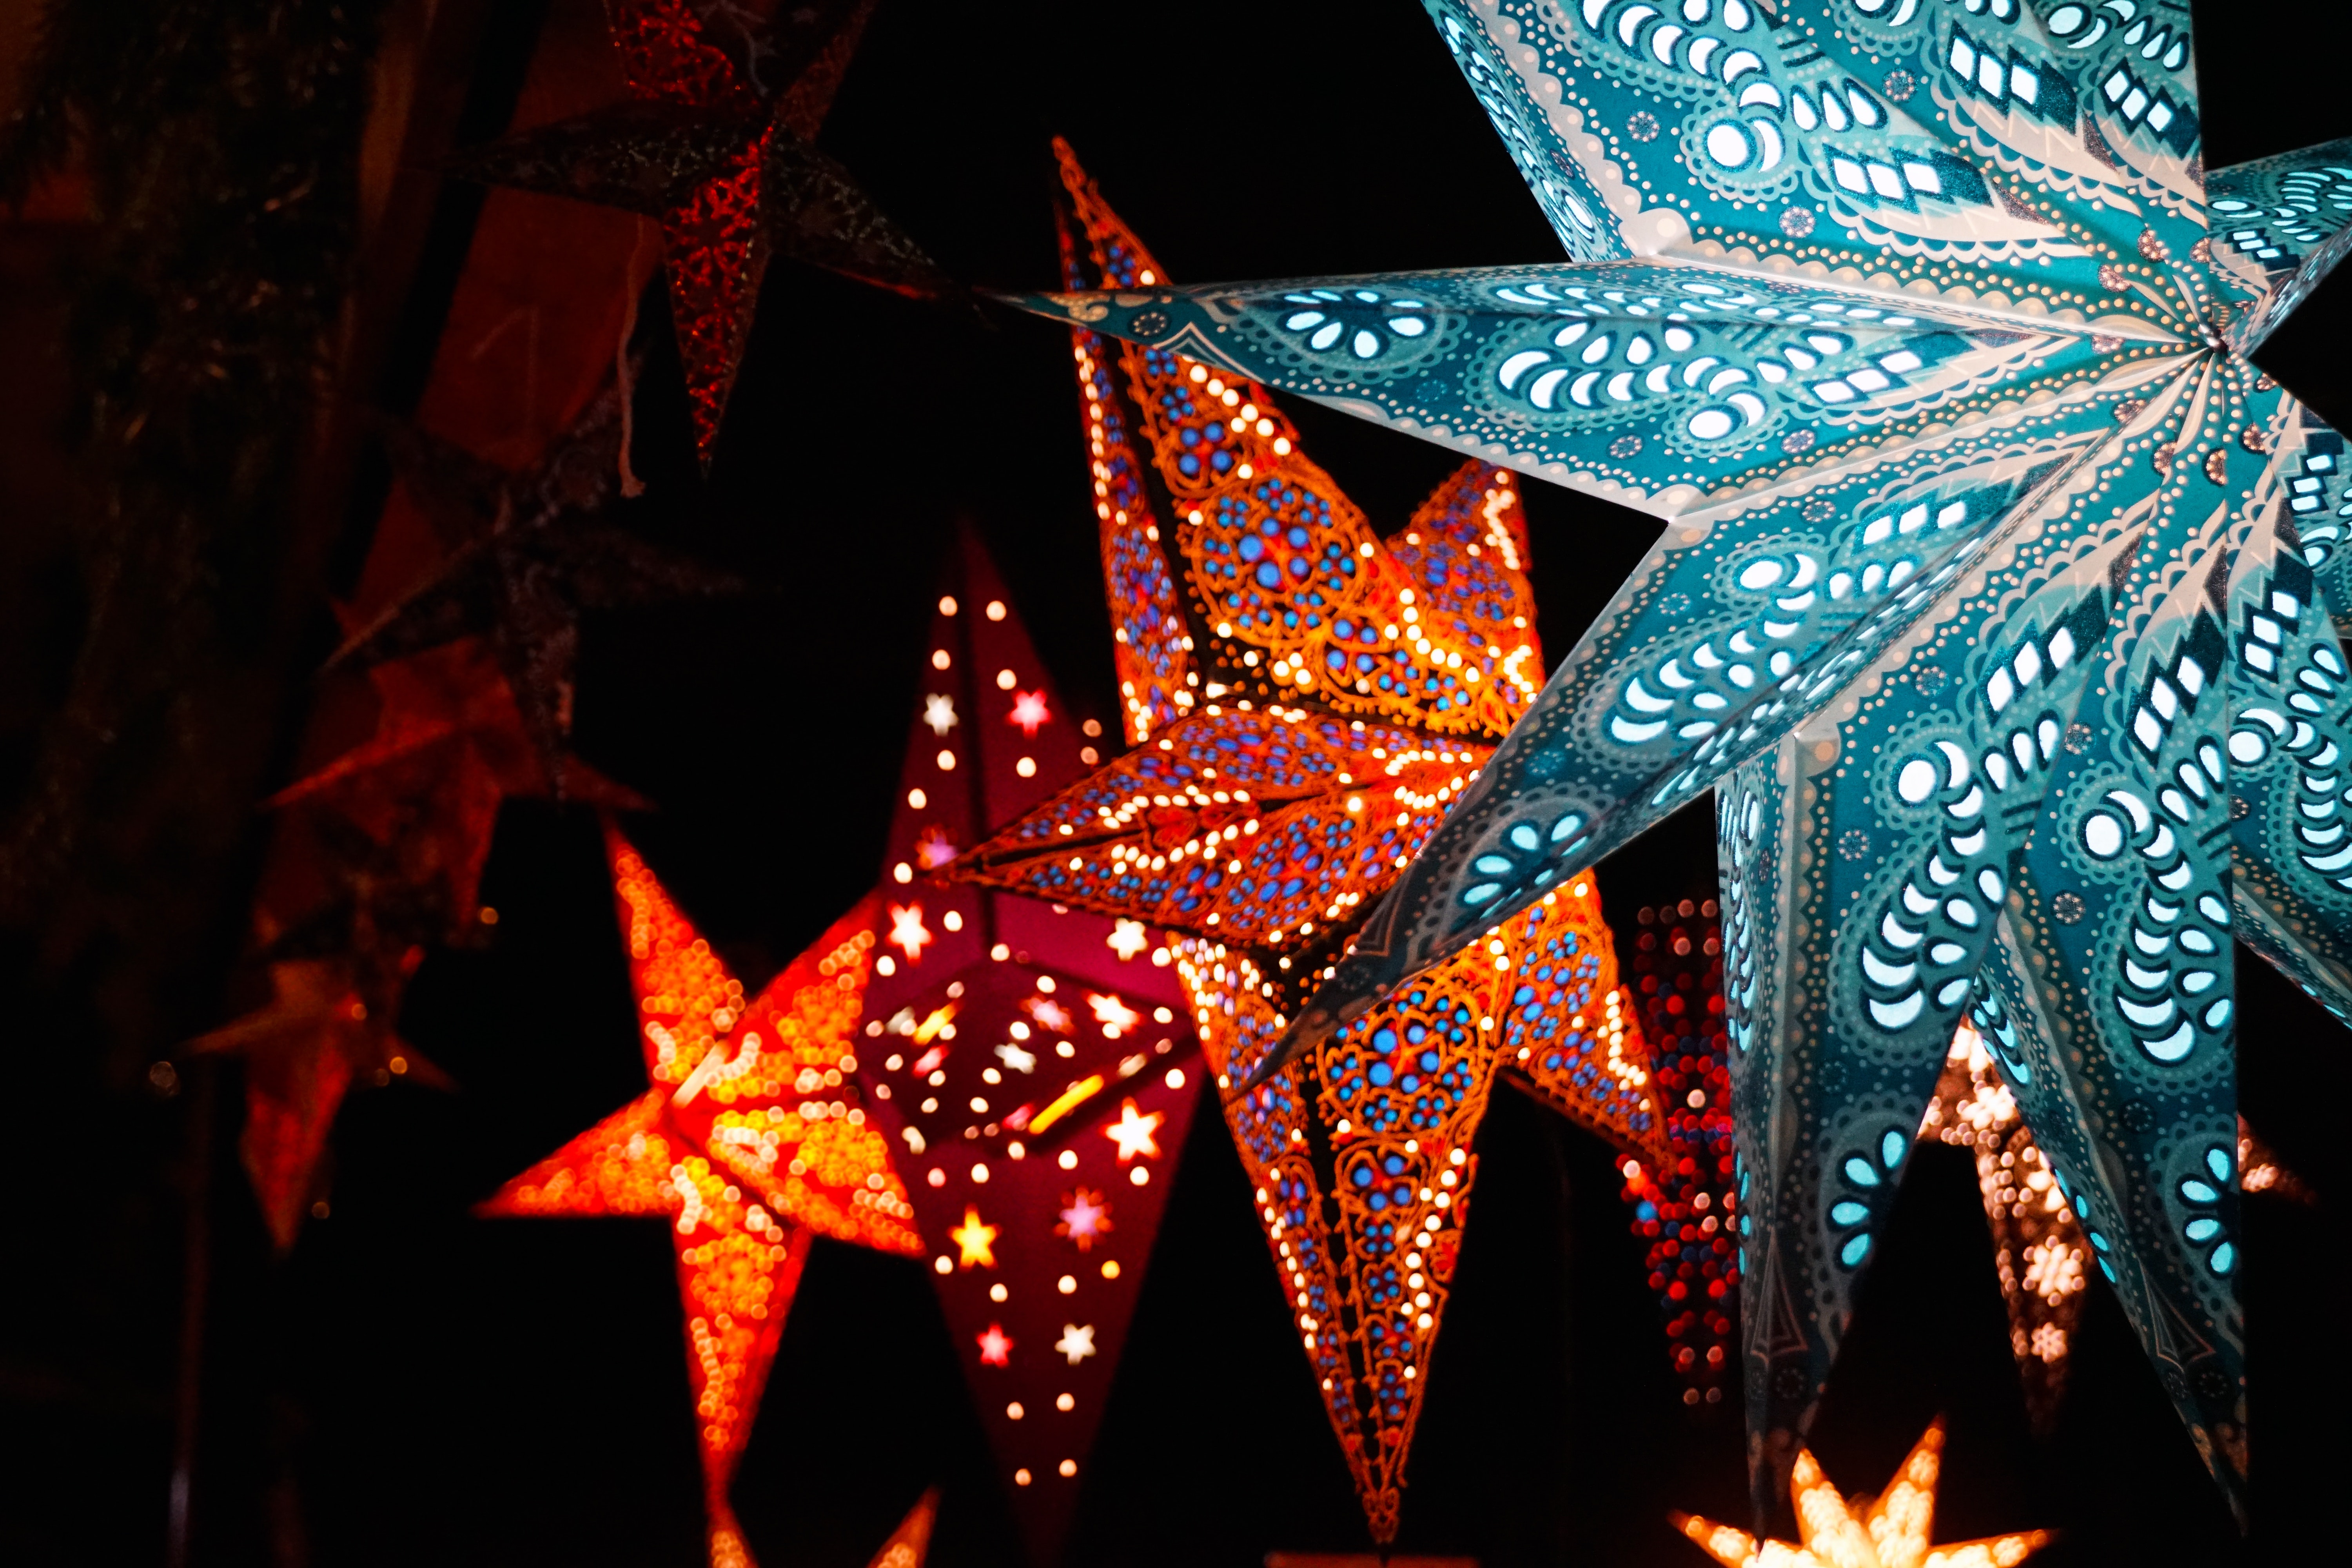
leaf, tree, lighting, orange, plant, darkness